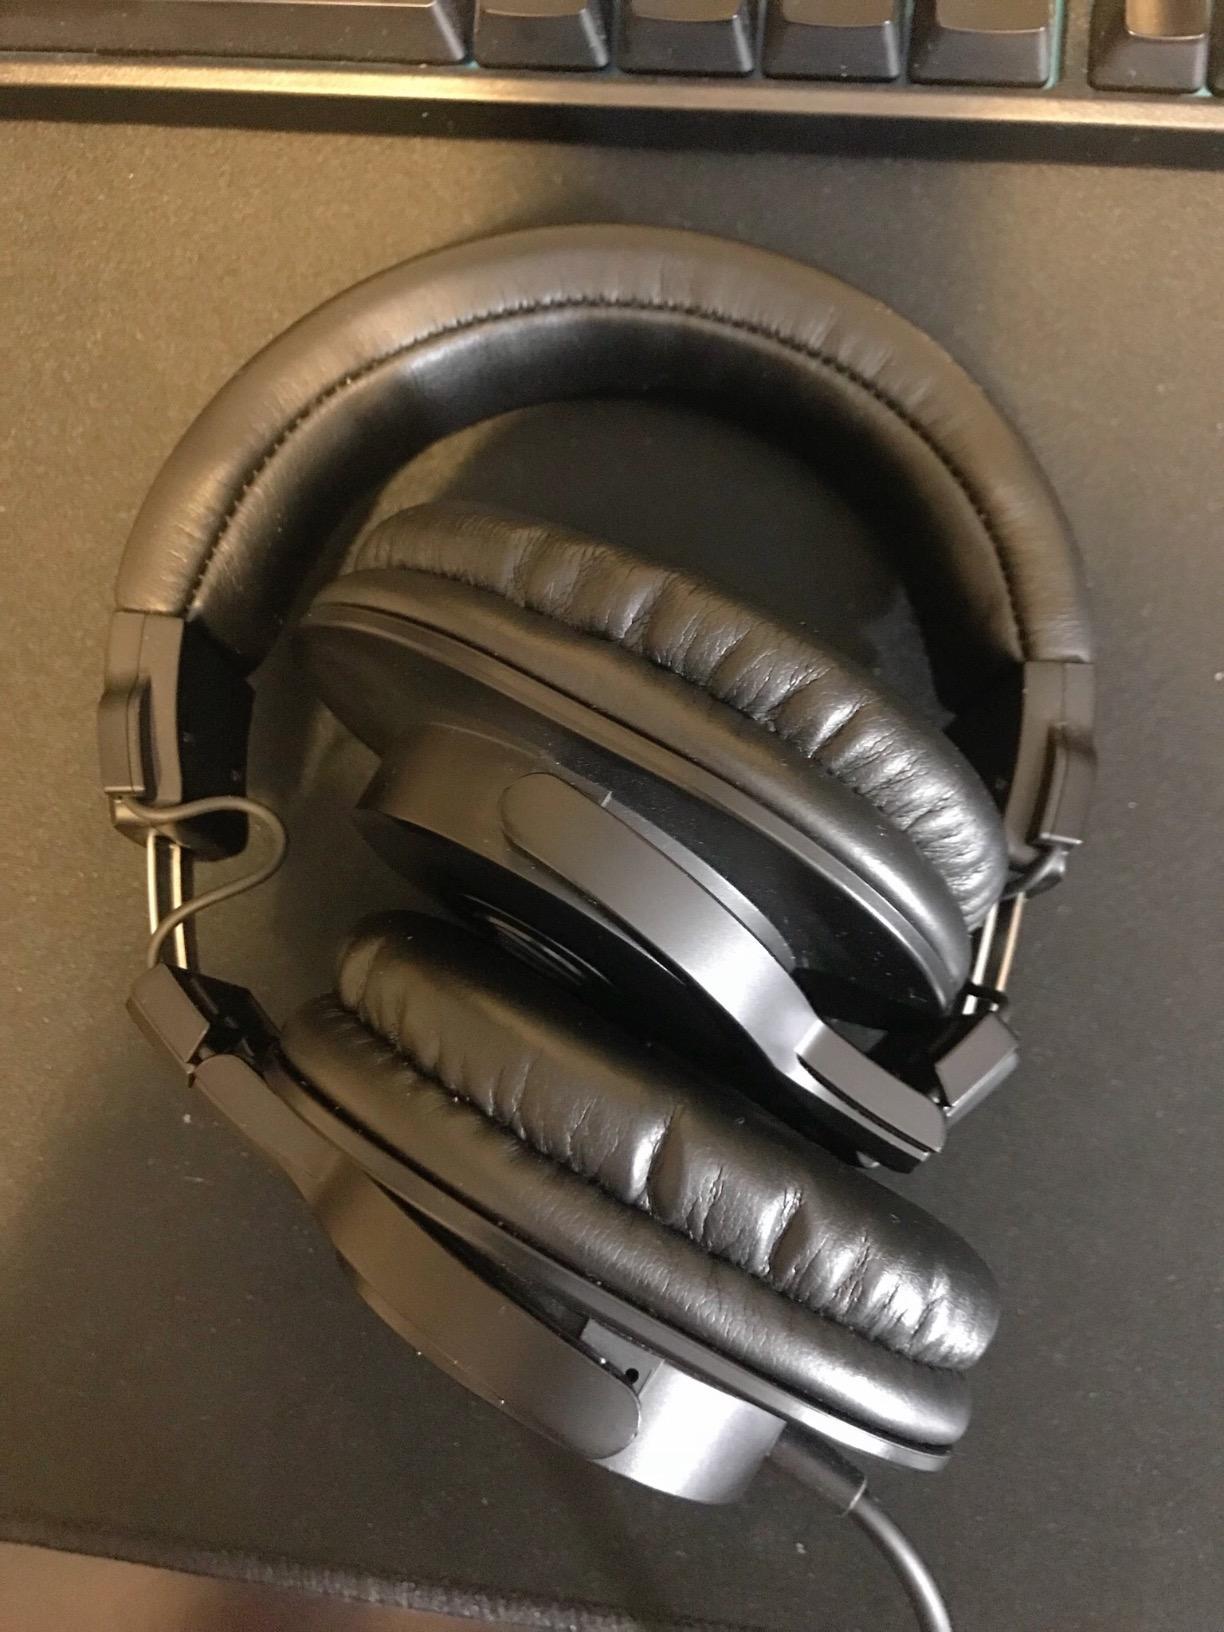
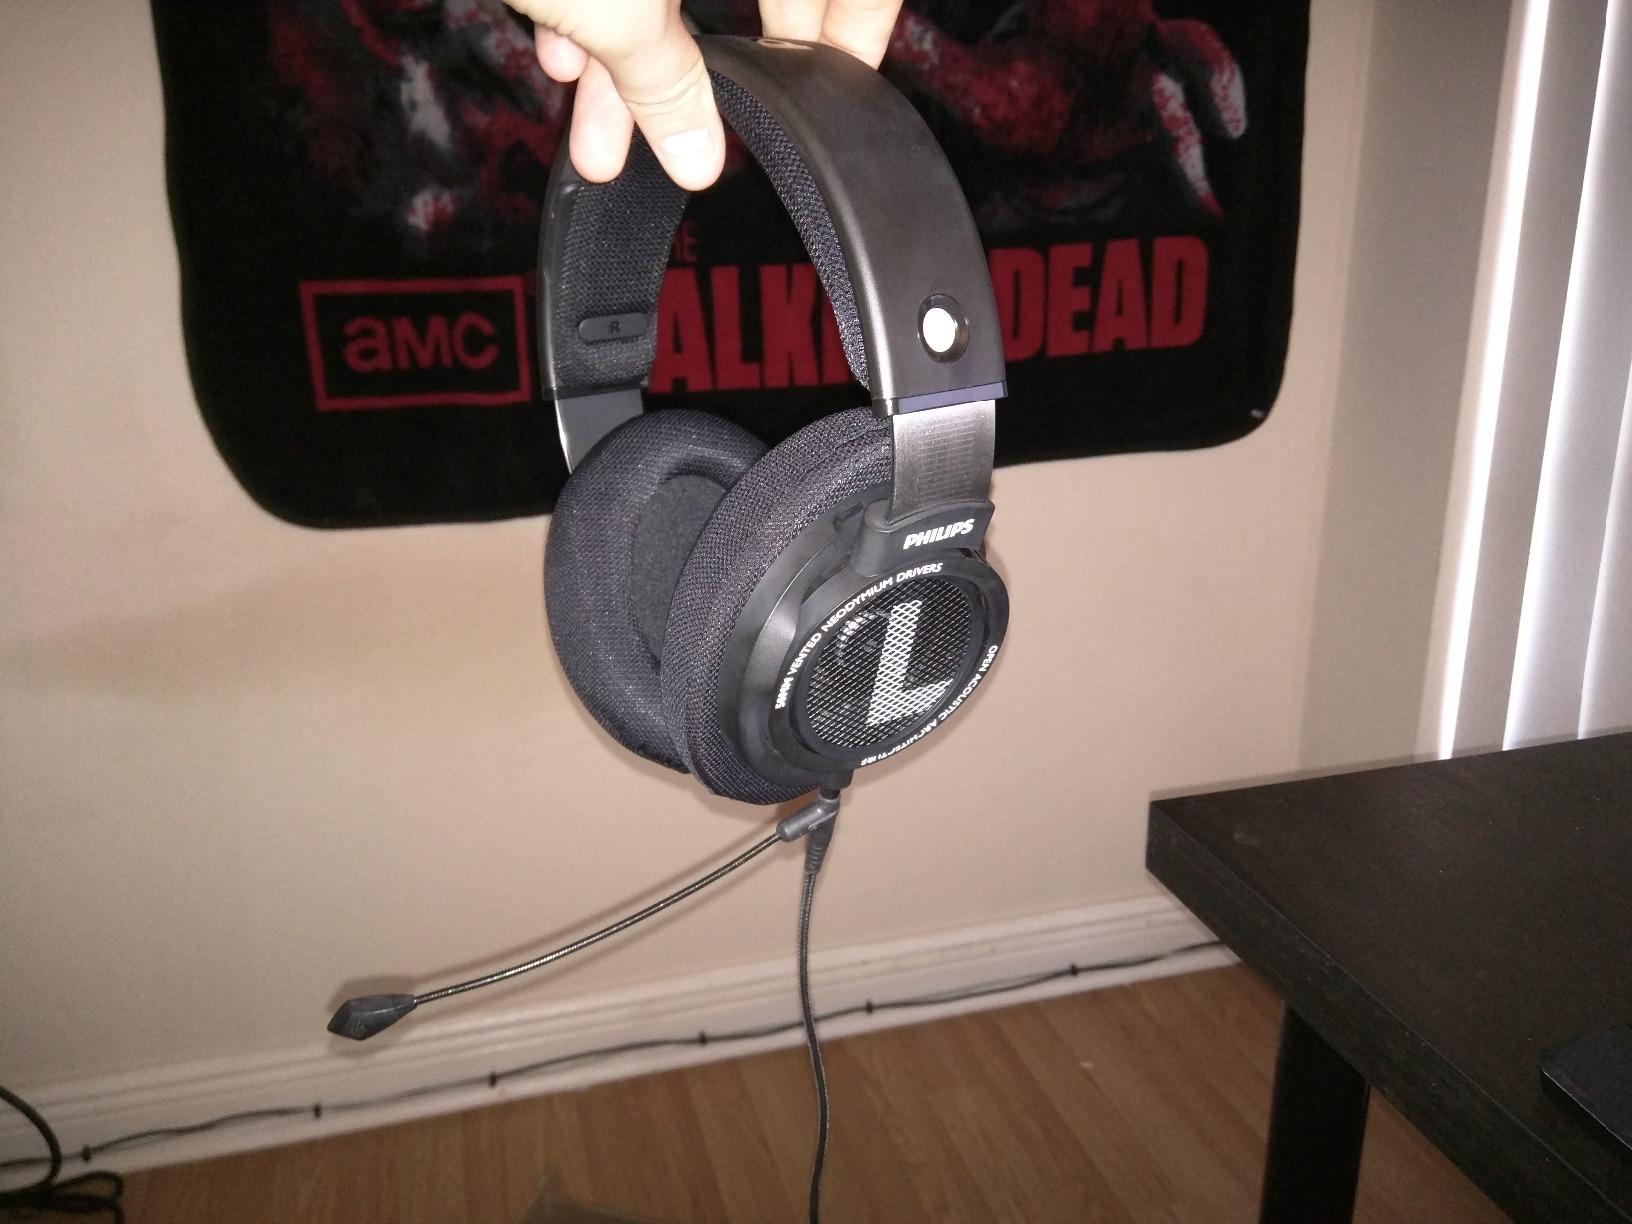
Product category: headphones
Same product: no